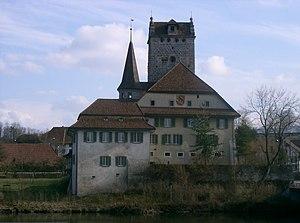
La liste représente les territoires de la ville et république de Berne jusqu'en 1798.